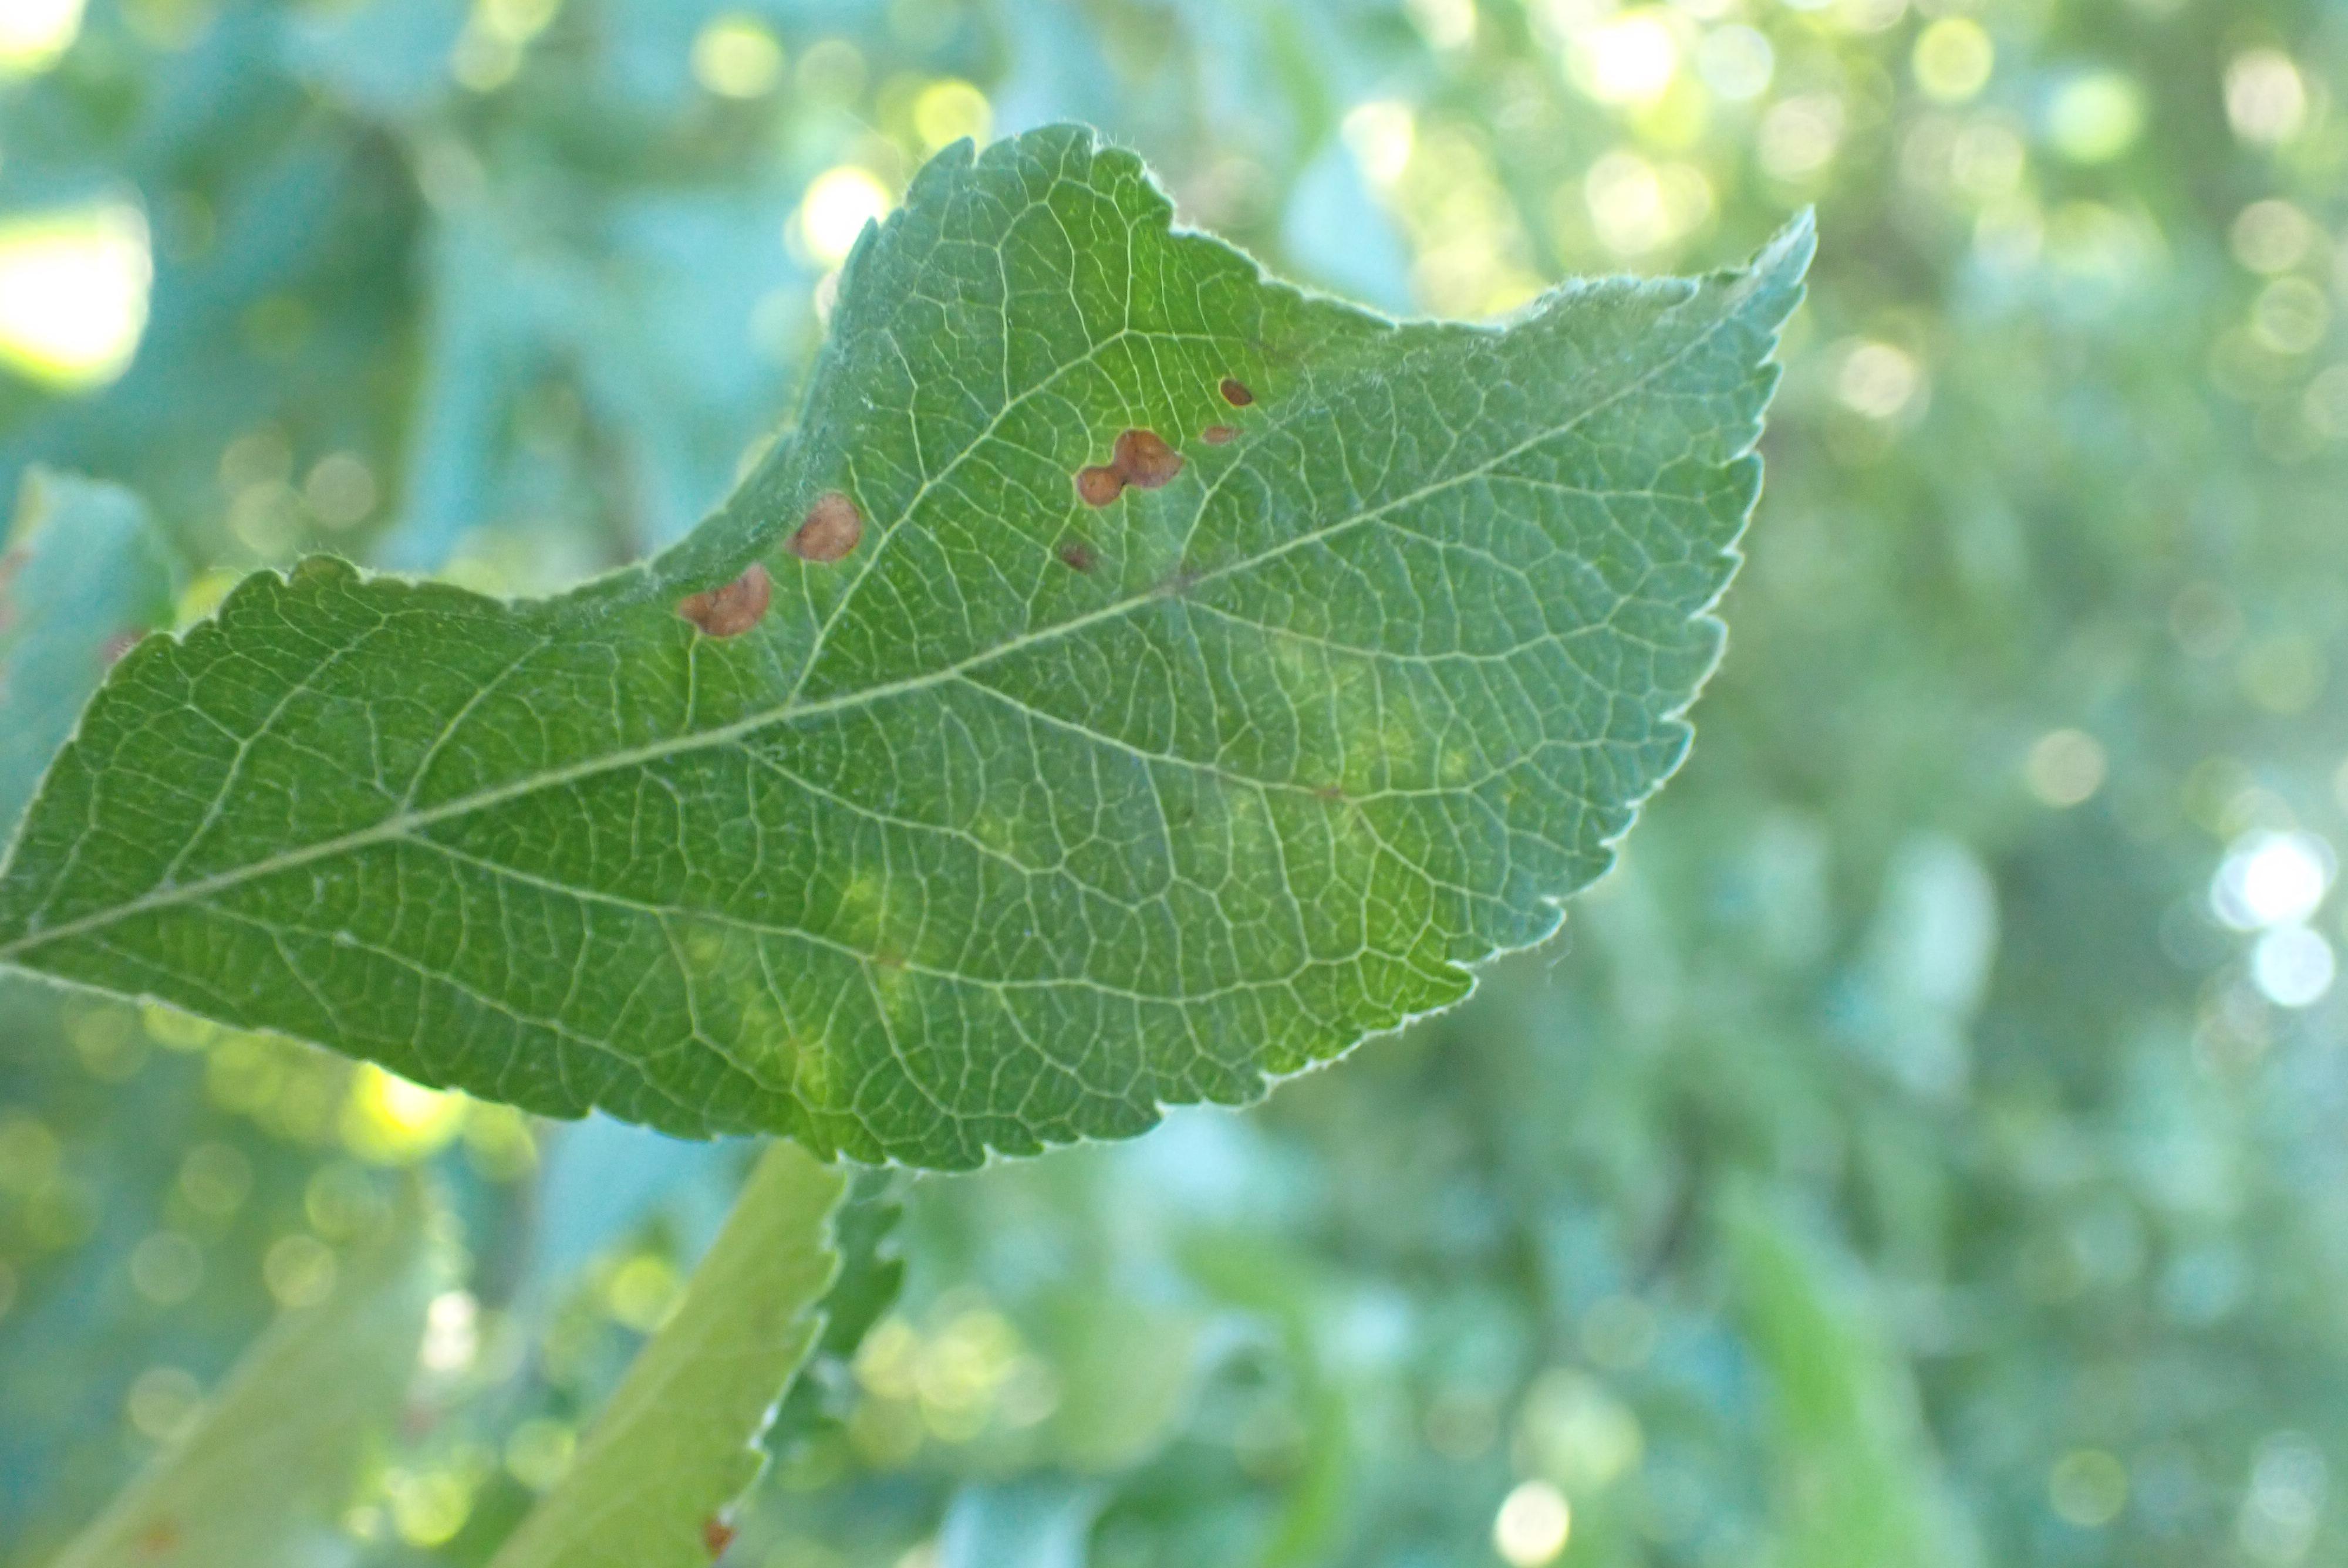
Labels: scab, frog_eye_leaf_spot